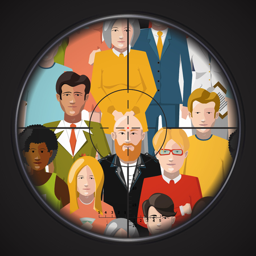
sniper takes aim at criminals in a crowd , square flat illustration illustration